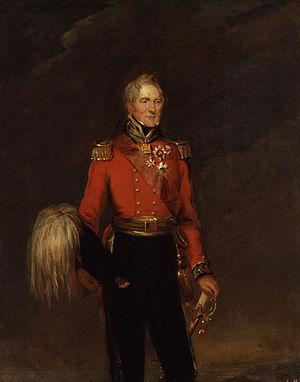
John Ormsby Vandeleur, né en 1763 à Kilrush en Irlande et mort le 10 décembre 1849 à Dublin, est un militaire britannique qui a combattu pendant les guerres de la Révolution française, les guerres anglo-marathes et les guerres napoléoniennes.
La bataille de San Millan-Osma se déroule le 18 juin 1813 à San Millán de San Zadornil et à Osma, en Espagne. Elle oppose deux divisions françaises commandées par les généraux Antoine Louis Popon de Maucune et Jacques Thomas Sarrut à deux divisions de l'armée anglo-hispano-portugaise du duc de Wellington. Les affrontements se soldent par une victoire des Alliés.